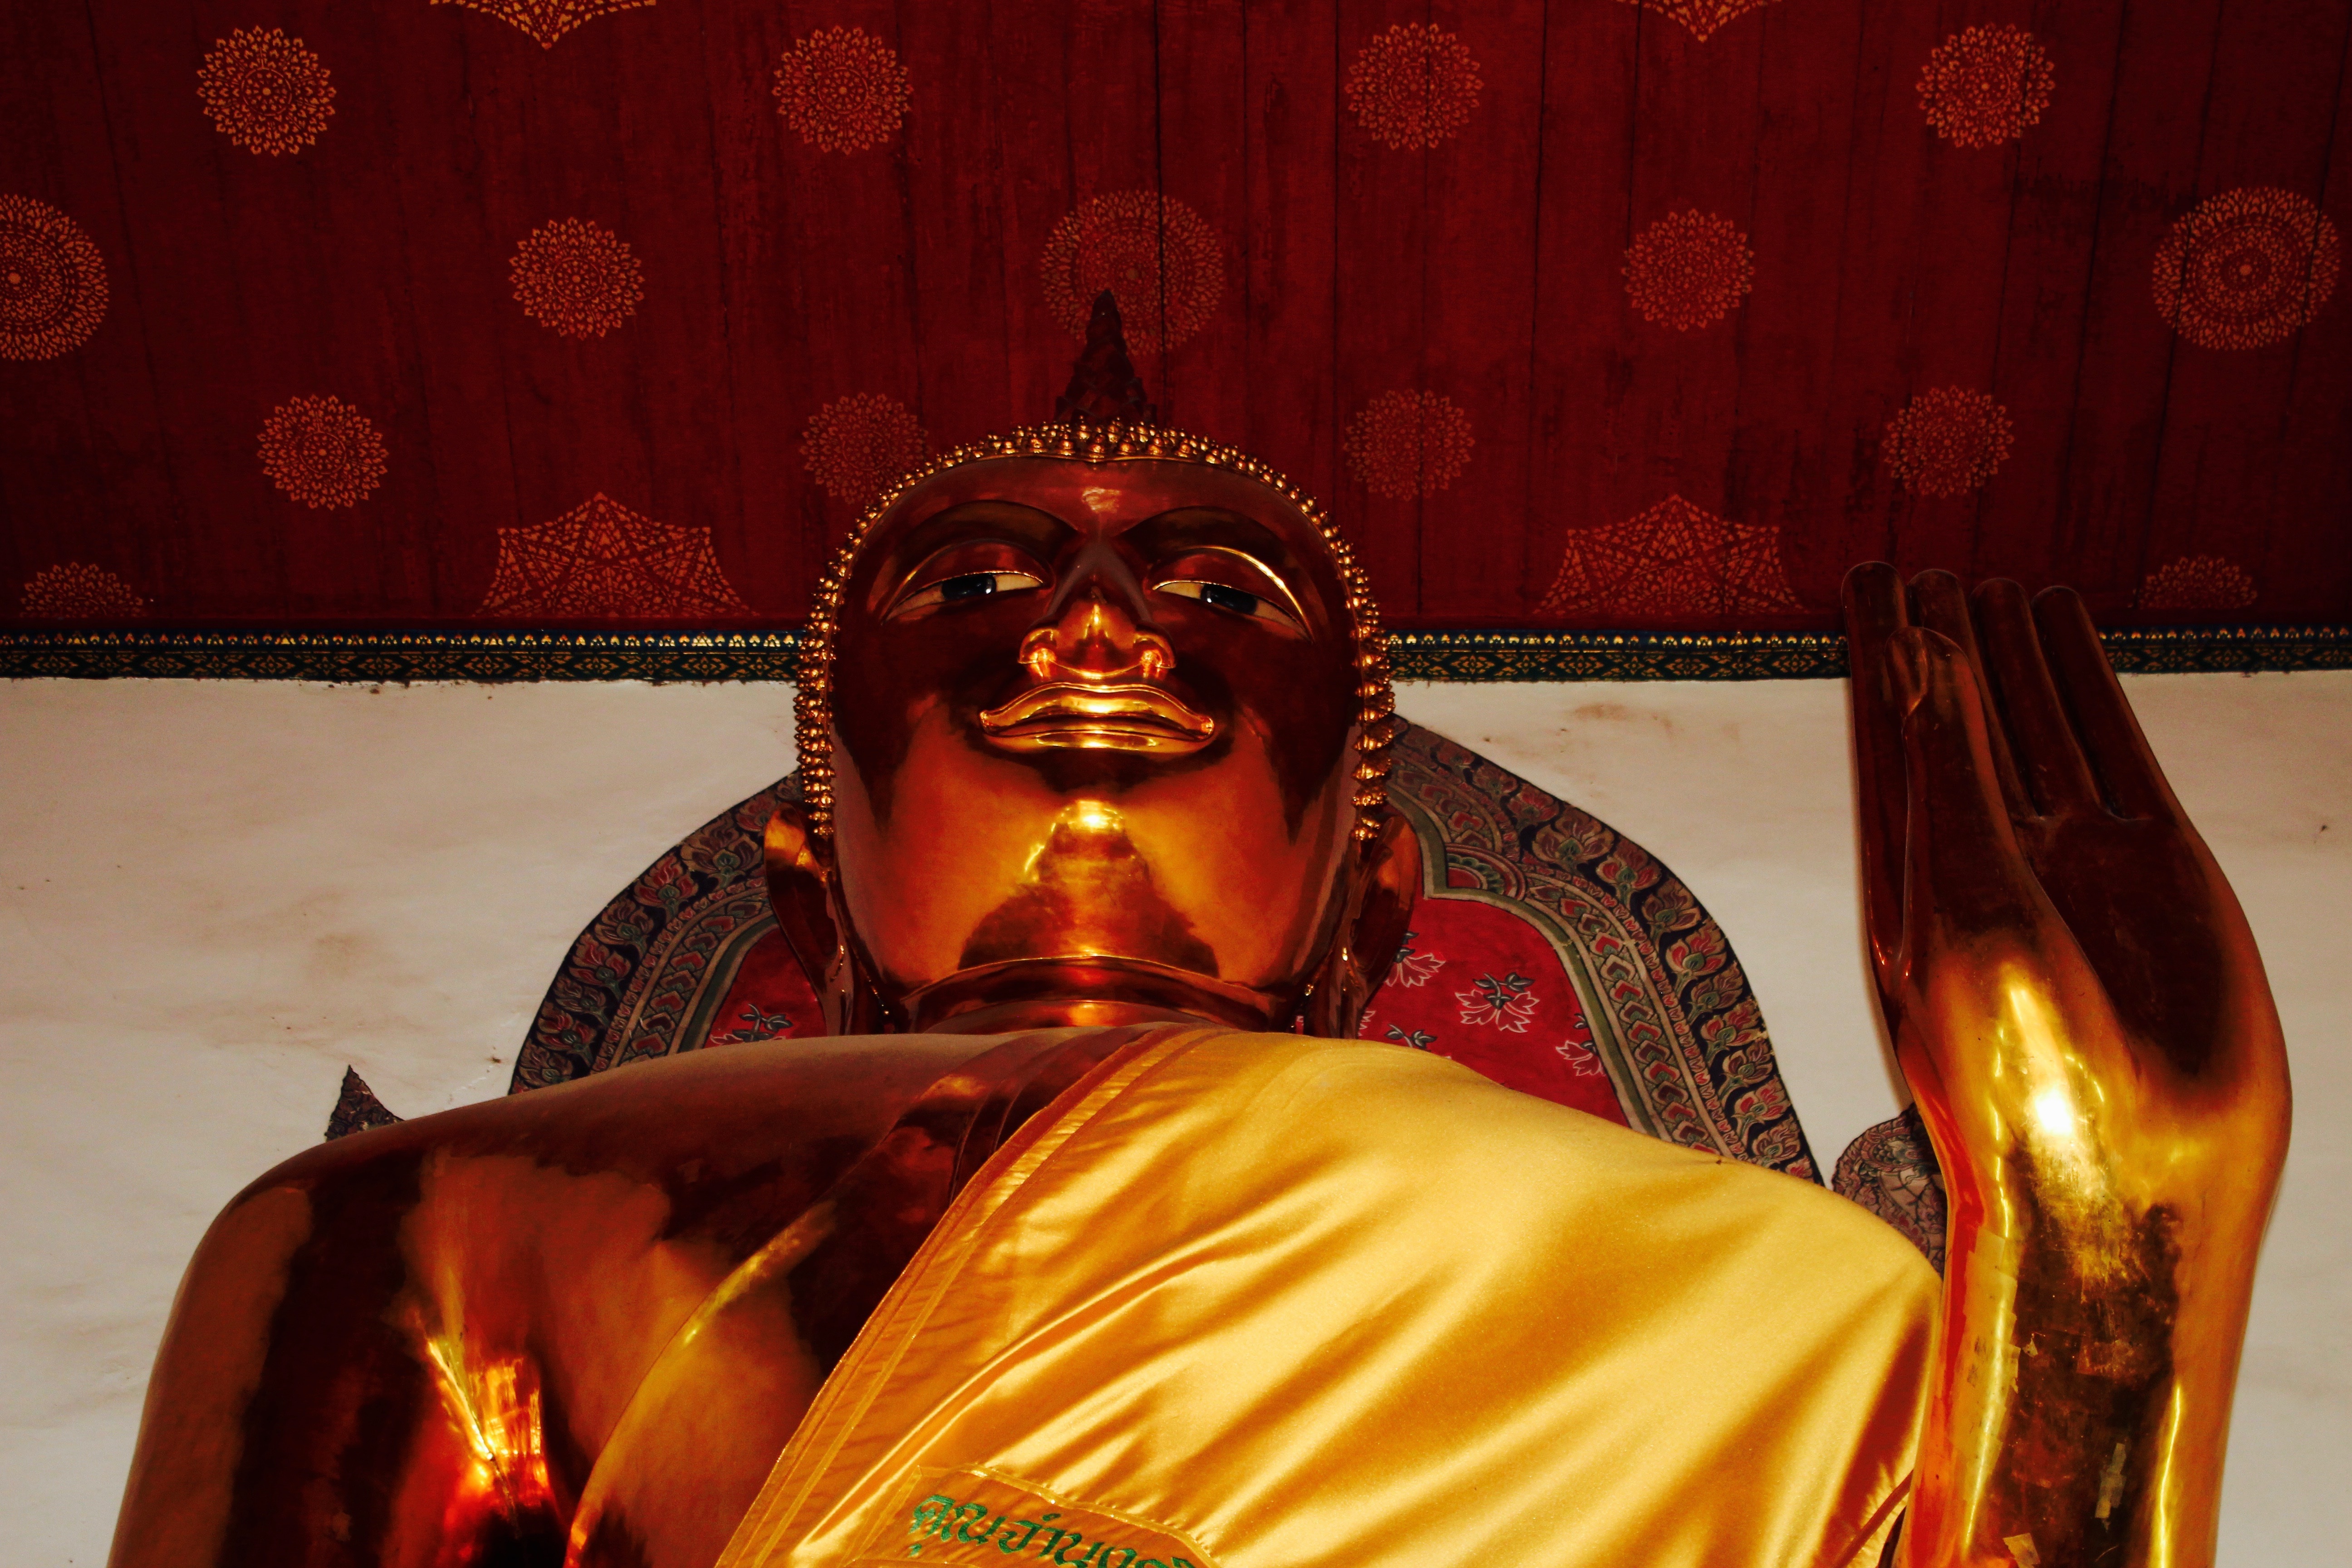
palace, old, statue, buddhist, buddhism, religion, asia, thailand, figure, meditation, gold, temple, altar, faith, shrine, buddha, bangkok, tradition, wat, southeast, thai buddha, gautama buddha